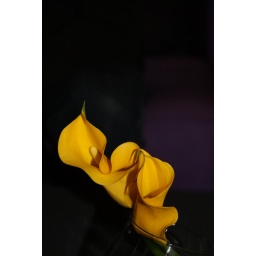
A beautiful yellow flower in the lounge at the new Hotel, Vdara in Los Vegas